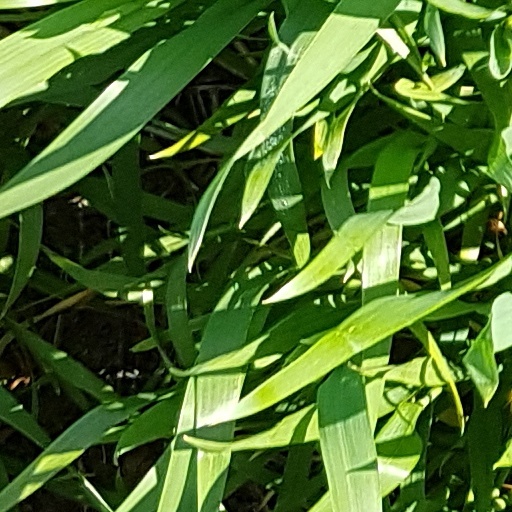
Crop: wheat